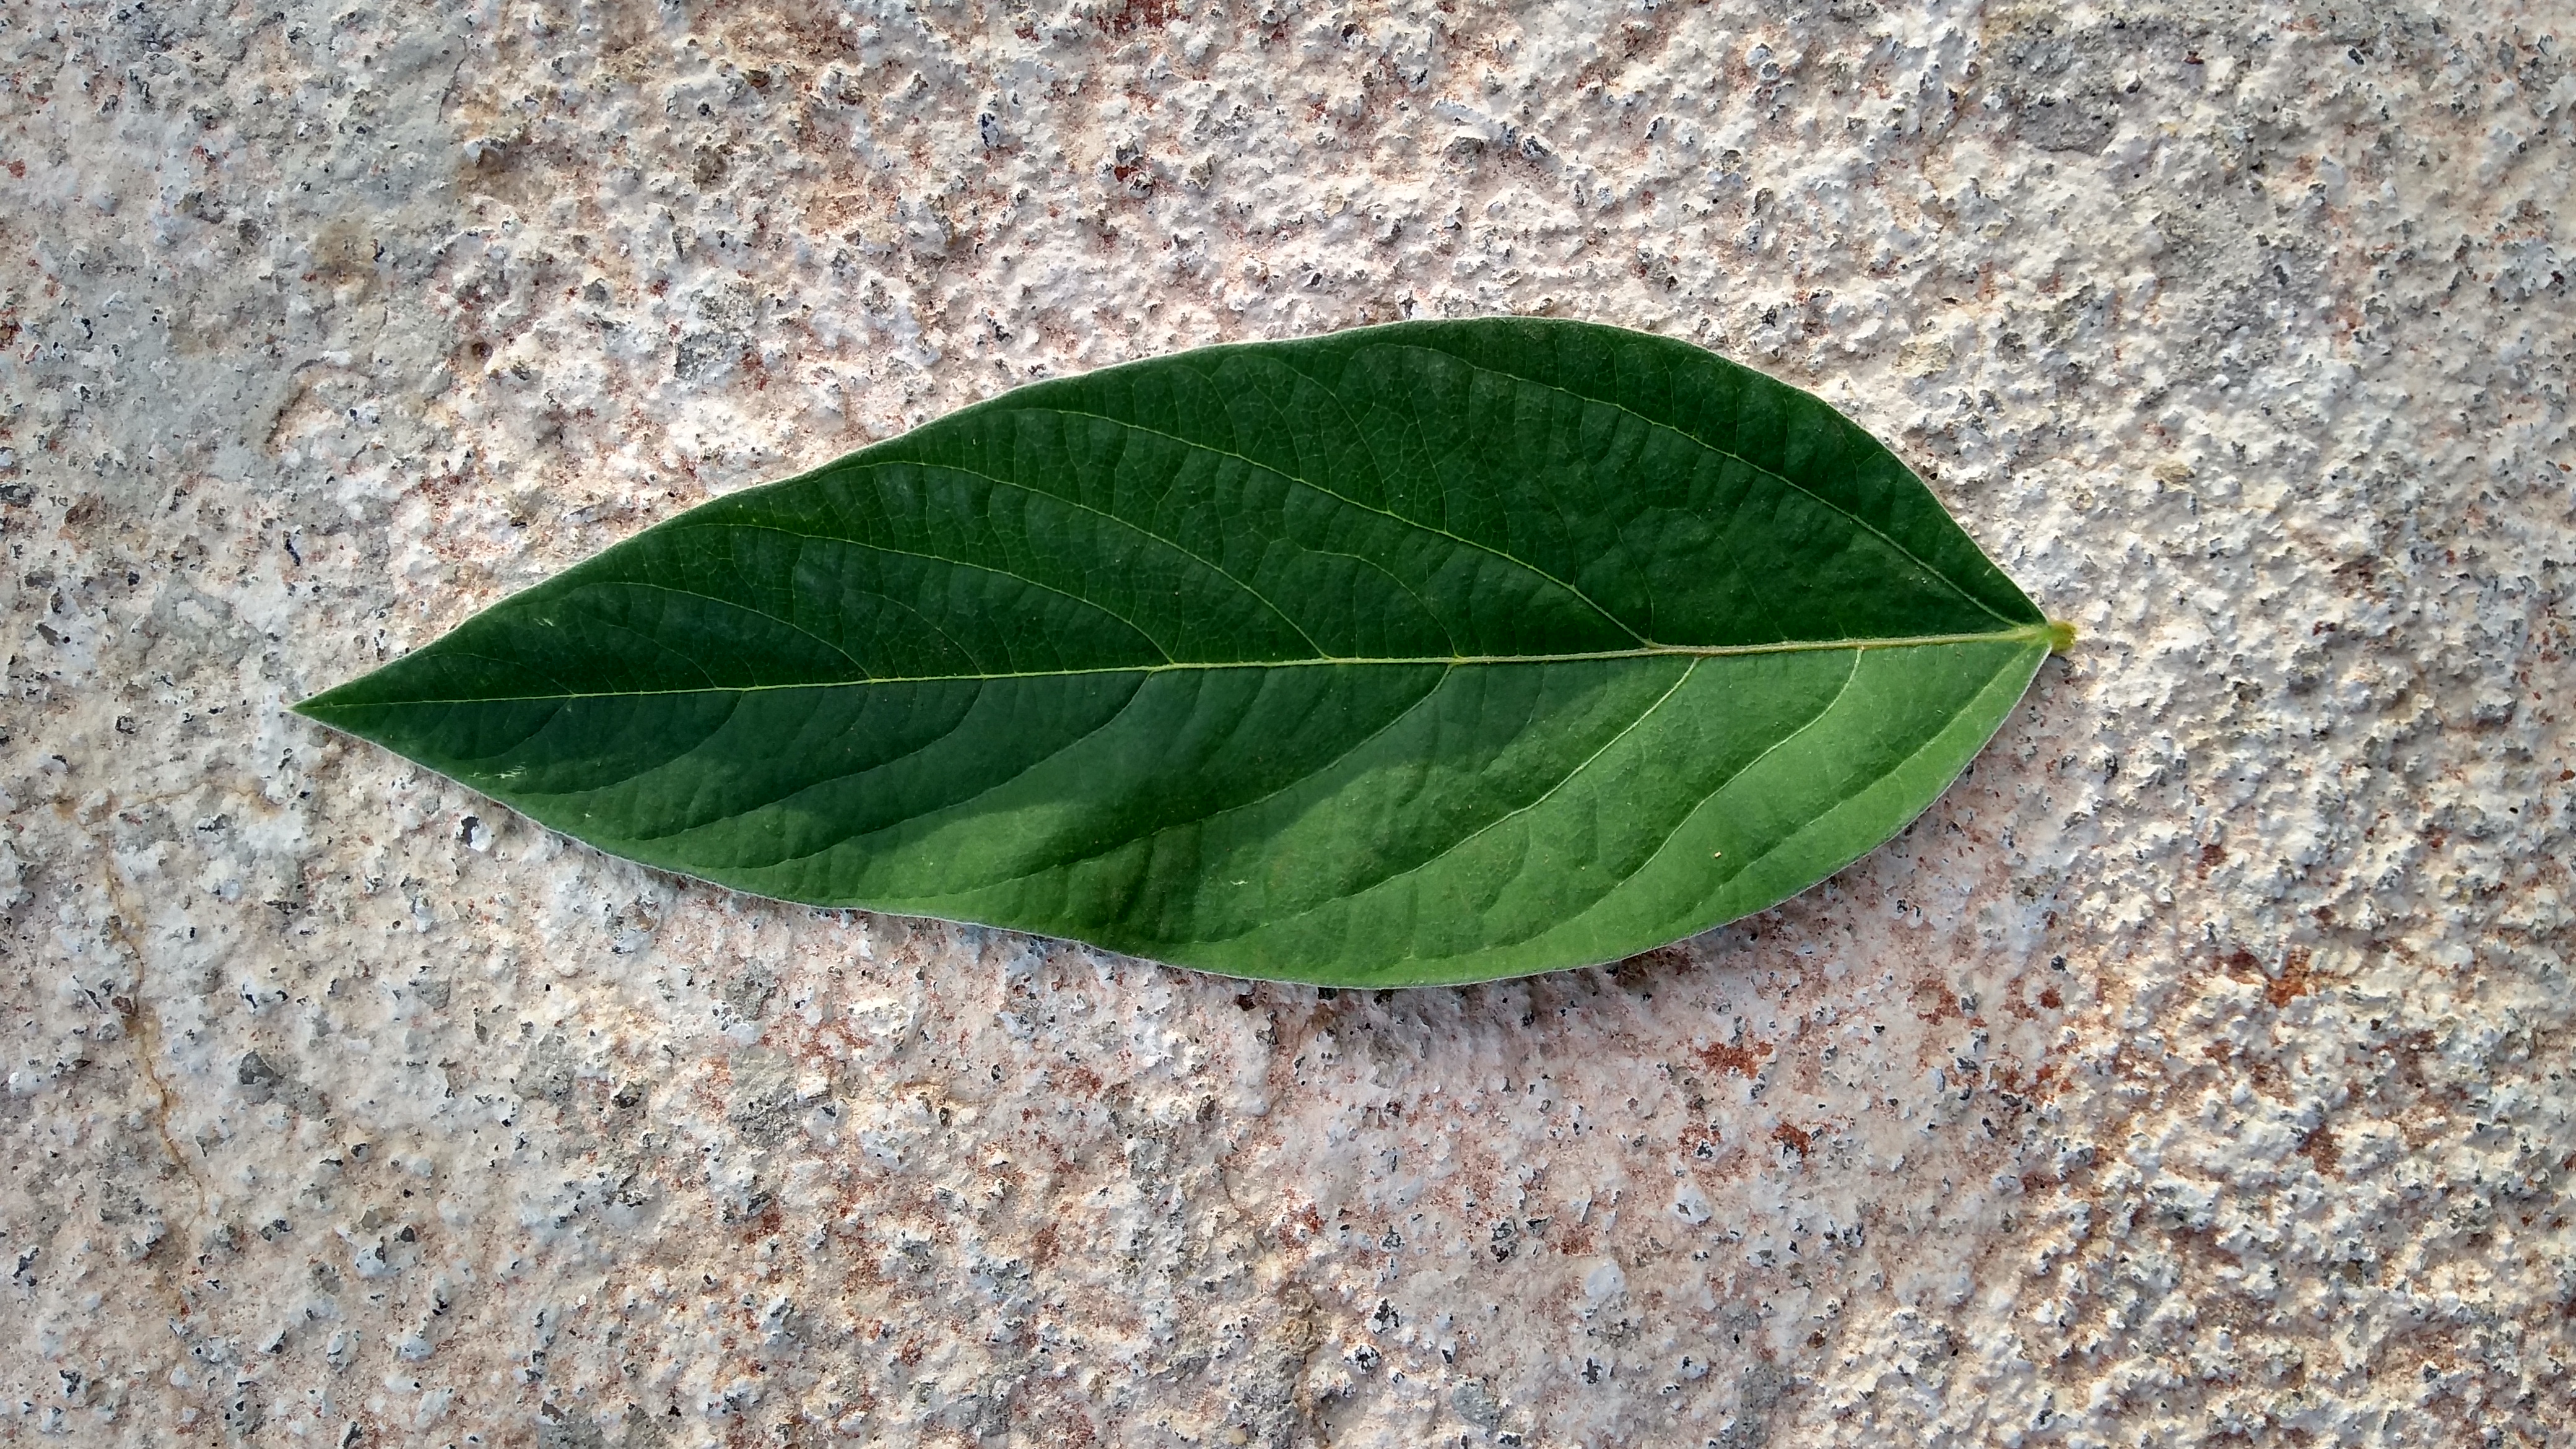
Plant: Pea